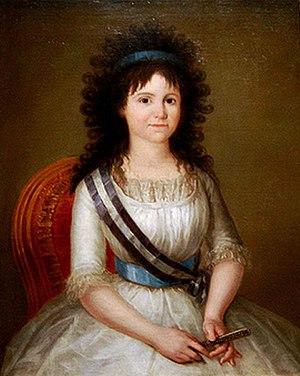
Marie Louise Joséphine de Bourbon était une infante d'Espagne, fille du roi Charles IV et de son épouse, Marie-Louise de Parme. En 1795, elle épouse son cousin germain Louis de Bourbon, prince héréditaire de Parme. Le couple passa ses premières années à la cour d'Espagne, où naquit leur premier enfant, Charles-Louis.